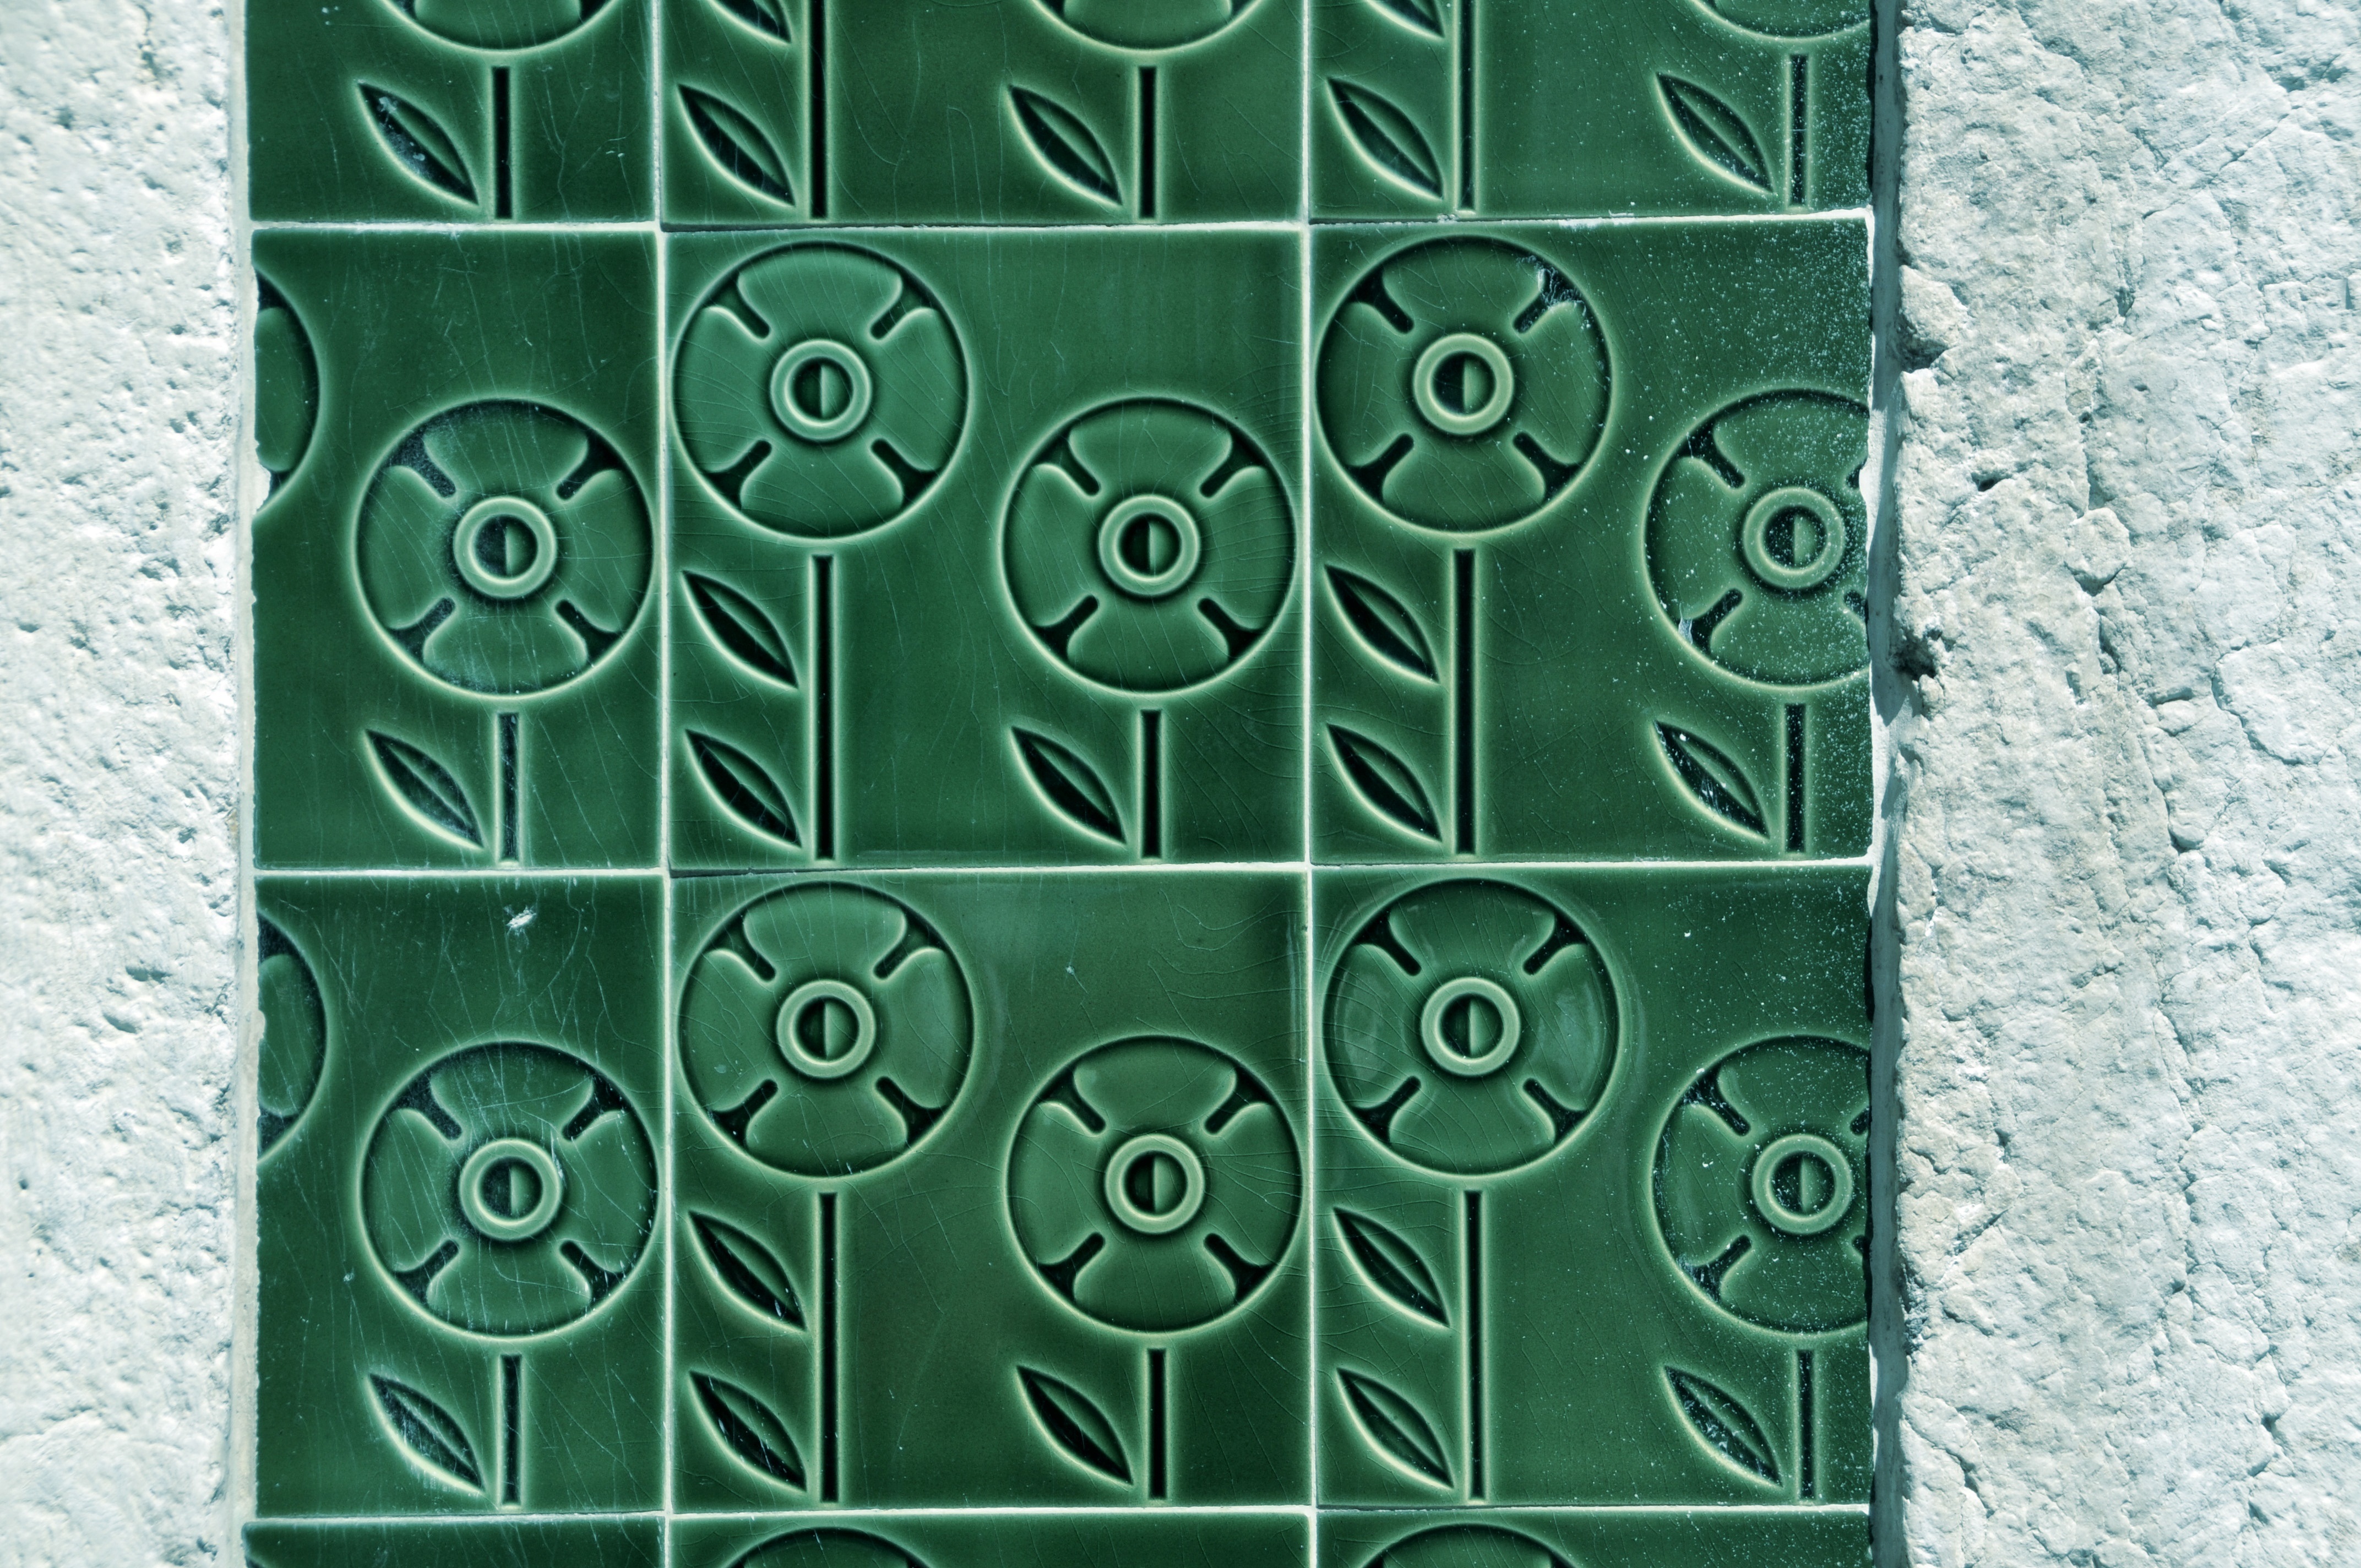
texture, number, pattern, green, tile, material, circle, font, art, design, text, portugal, hauswand, housewife, flooring